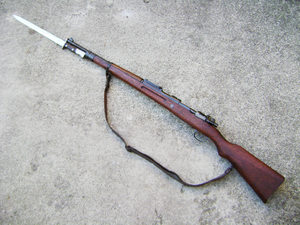
Les uniformes et armes des armées chinoises sont les tenues militaires et les armements des combattants et soldats chinois depuis l'époque de la première guerre de l'opium jusqu'à l'avènement de la République populaire de Chine.